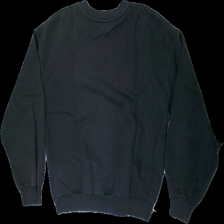
View: back
Type: Sweater
Category: Ladies
Brand: Gina Tricot
Colors: Grey, Blue
Material: 78% cott, 22% poly
Pattern: Other
Cut: Regular, C-collar
Size: XS
Price range: <50
Recommended usage: Export
Description: Grey sweater with text print in blue from GinaTricot, size XS. Poor condition.